Theodor Fuchs

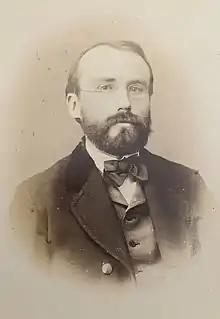

Theodor Fuchs (15 September 1842 in Eperies – 5 October 1925 in Steinach am Brenner) was an Austrian geologist and paleontologist.